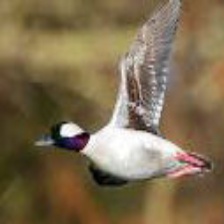
Species: BUFFLEHEAD
Scientific name: BUCEPHALA ALBEOLA
ImageNet parent category: drake